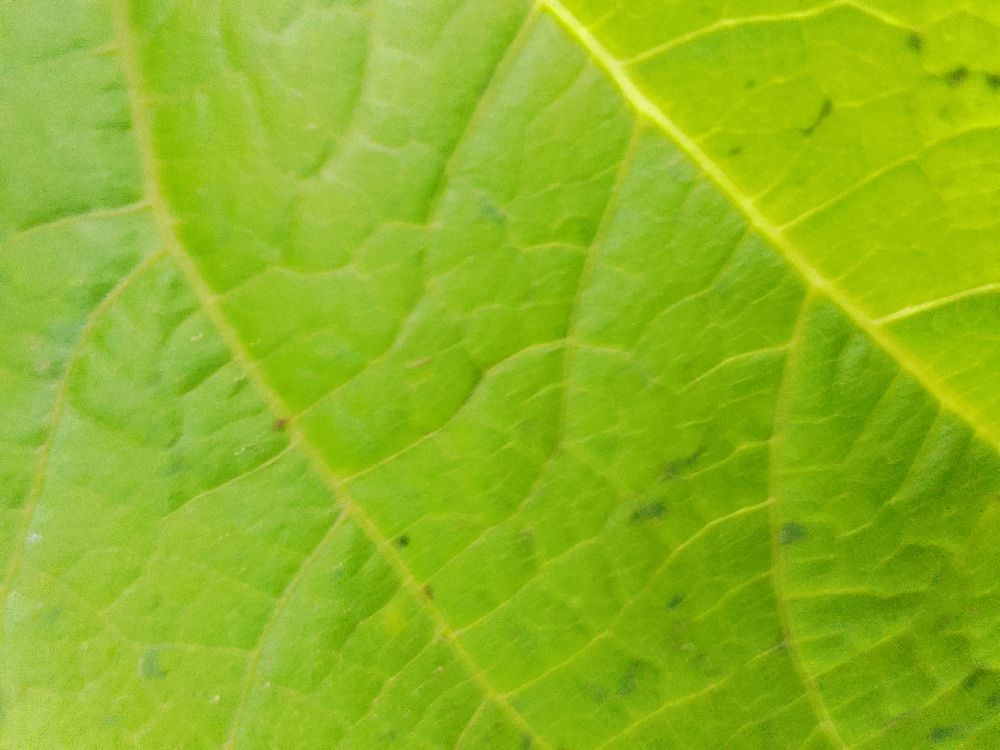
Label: healthy